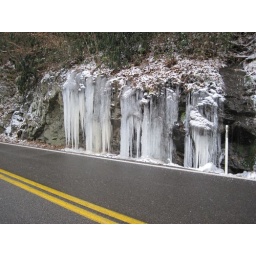
Ice waterfall taken in tennessee at my moms house in mountains